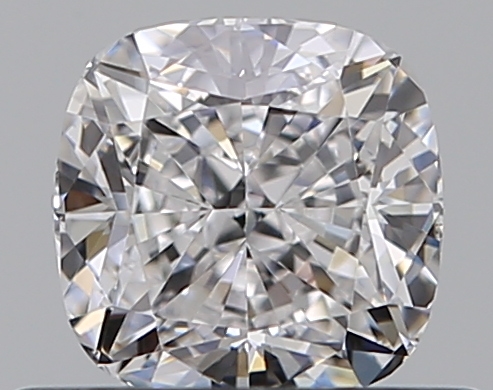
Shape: cushion
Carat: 0.52
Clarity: VS1
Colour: D
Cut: EX
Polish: EX
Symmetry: VG
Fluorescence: F
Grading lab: GIA
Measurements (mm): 4.58 x 4.53 x 3